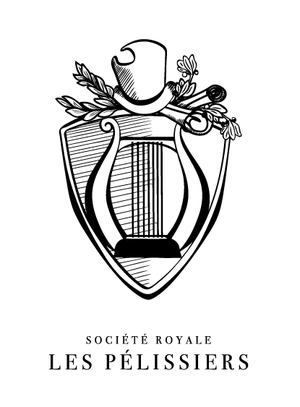
Logotype de la S.R. les Pélissiers
La Société royale Les Pélissiers ou plus simplement « Les Pélissiers » est une fanfare créée à Binche, petite ville industrielle du Hainaut en 1856.